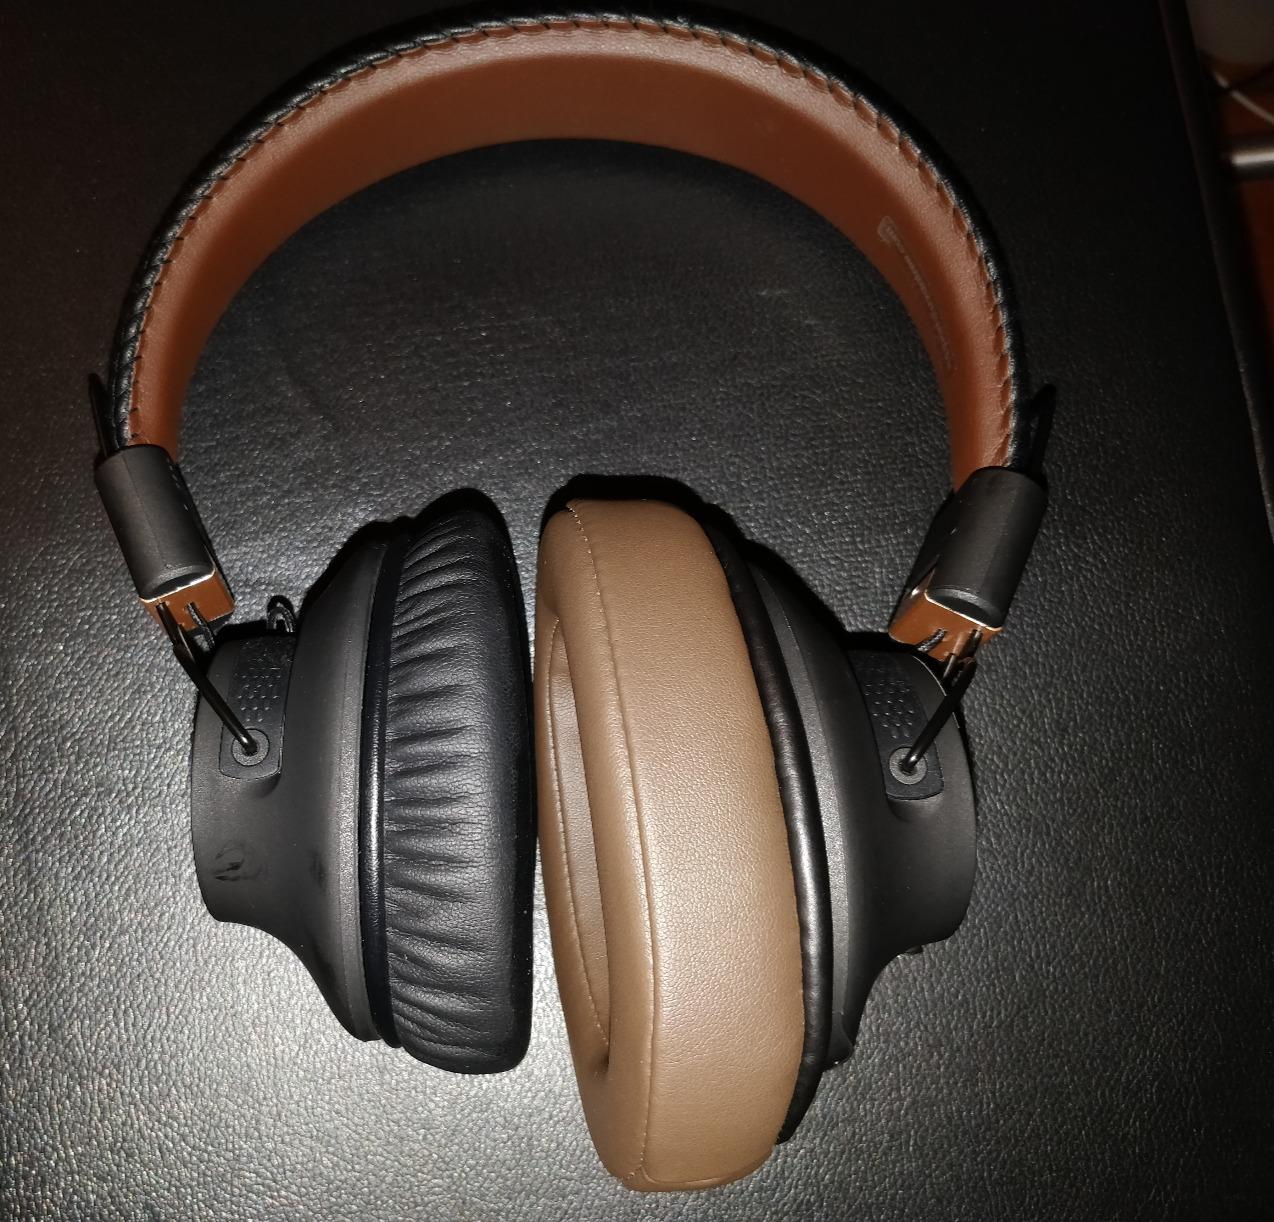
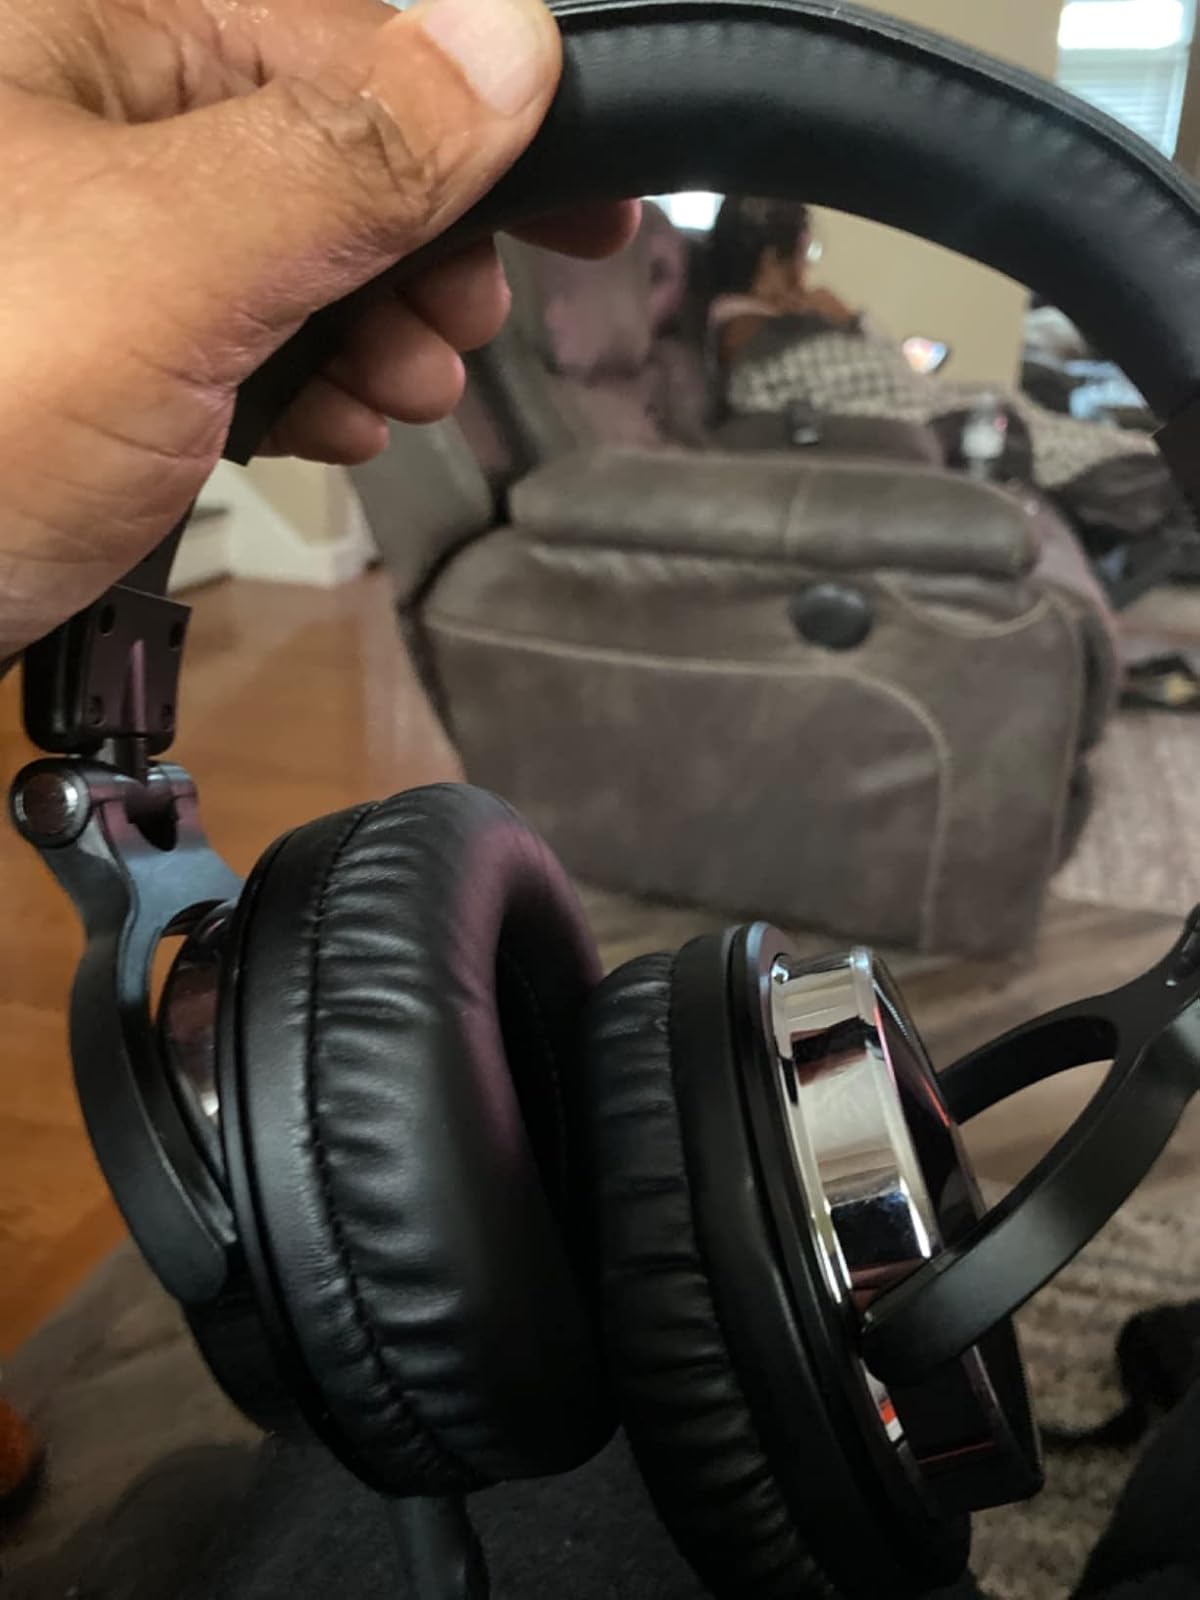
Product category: headphones
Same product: no